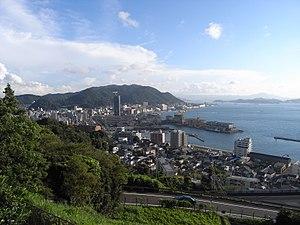
Moji est l'un des sept arrondissements de la ville de Kitakyūshū au Japon. Il est situé au nord-est de la ville, au bord du détroit de Kanmon.